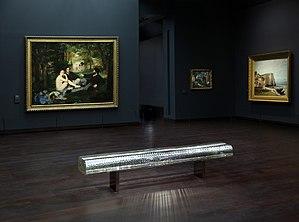
Tokujin Yoshioka, né le 20 janvier 1967, est un designer japonais.
Le musée d’Orsay est un musée national inauguré en 1986, situé dans le 7ᵉ arrondissement de Paris le long de la rive gauche de la Seine. Il est installé dans l’ancienne gare d'Orsay, construite par Victor Laloux de 1898 à 1900 et réaménagée en musée sur décision du Président de la République Valéry Giscard d'Estaing. Ses collections présentent l’art occidental de 1848 à 1914, dans toute sa diversité : peinture, sculpture, arts décoratifs, art graphique, photographie, architecture, etc. Il est l’un des plus grands musées d’Europe pour cette période.